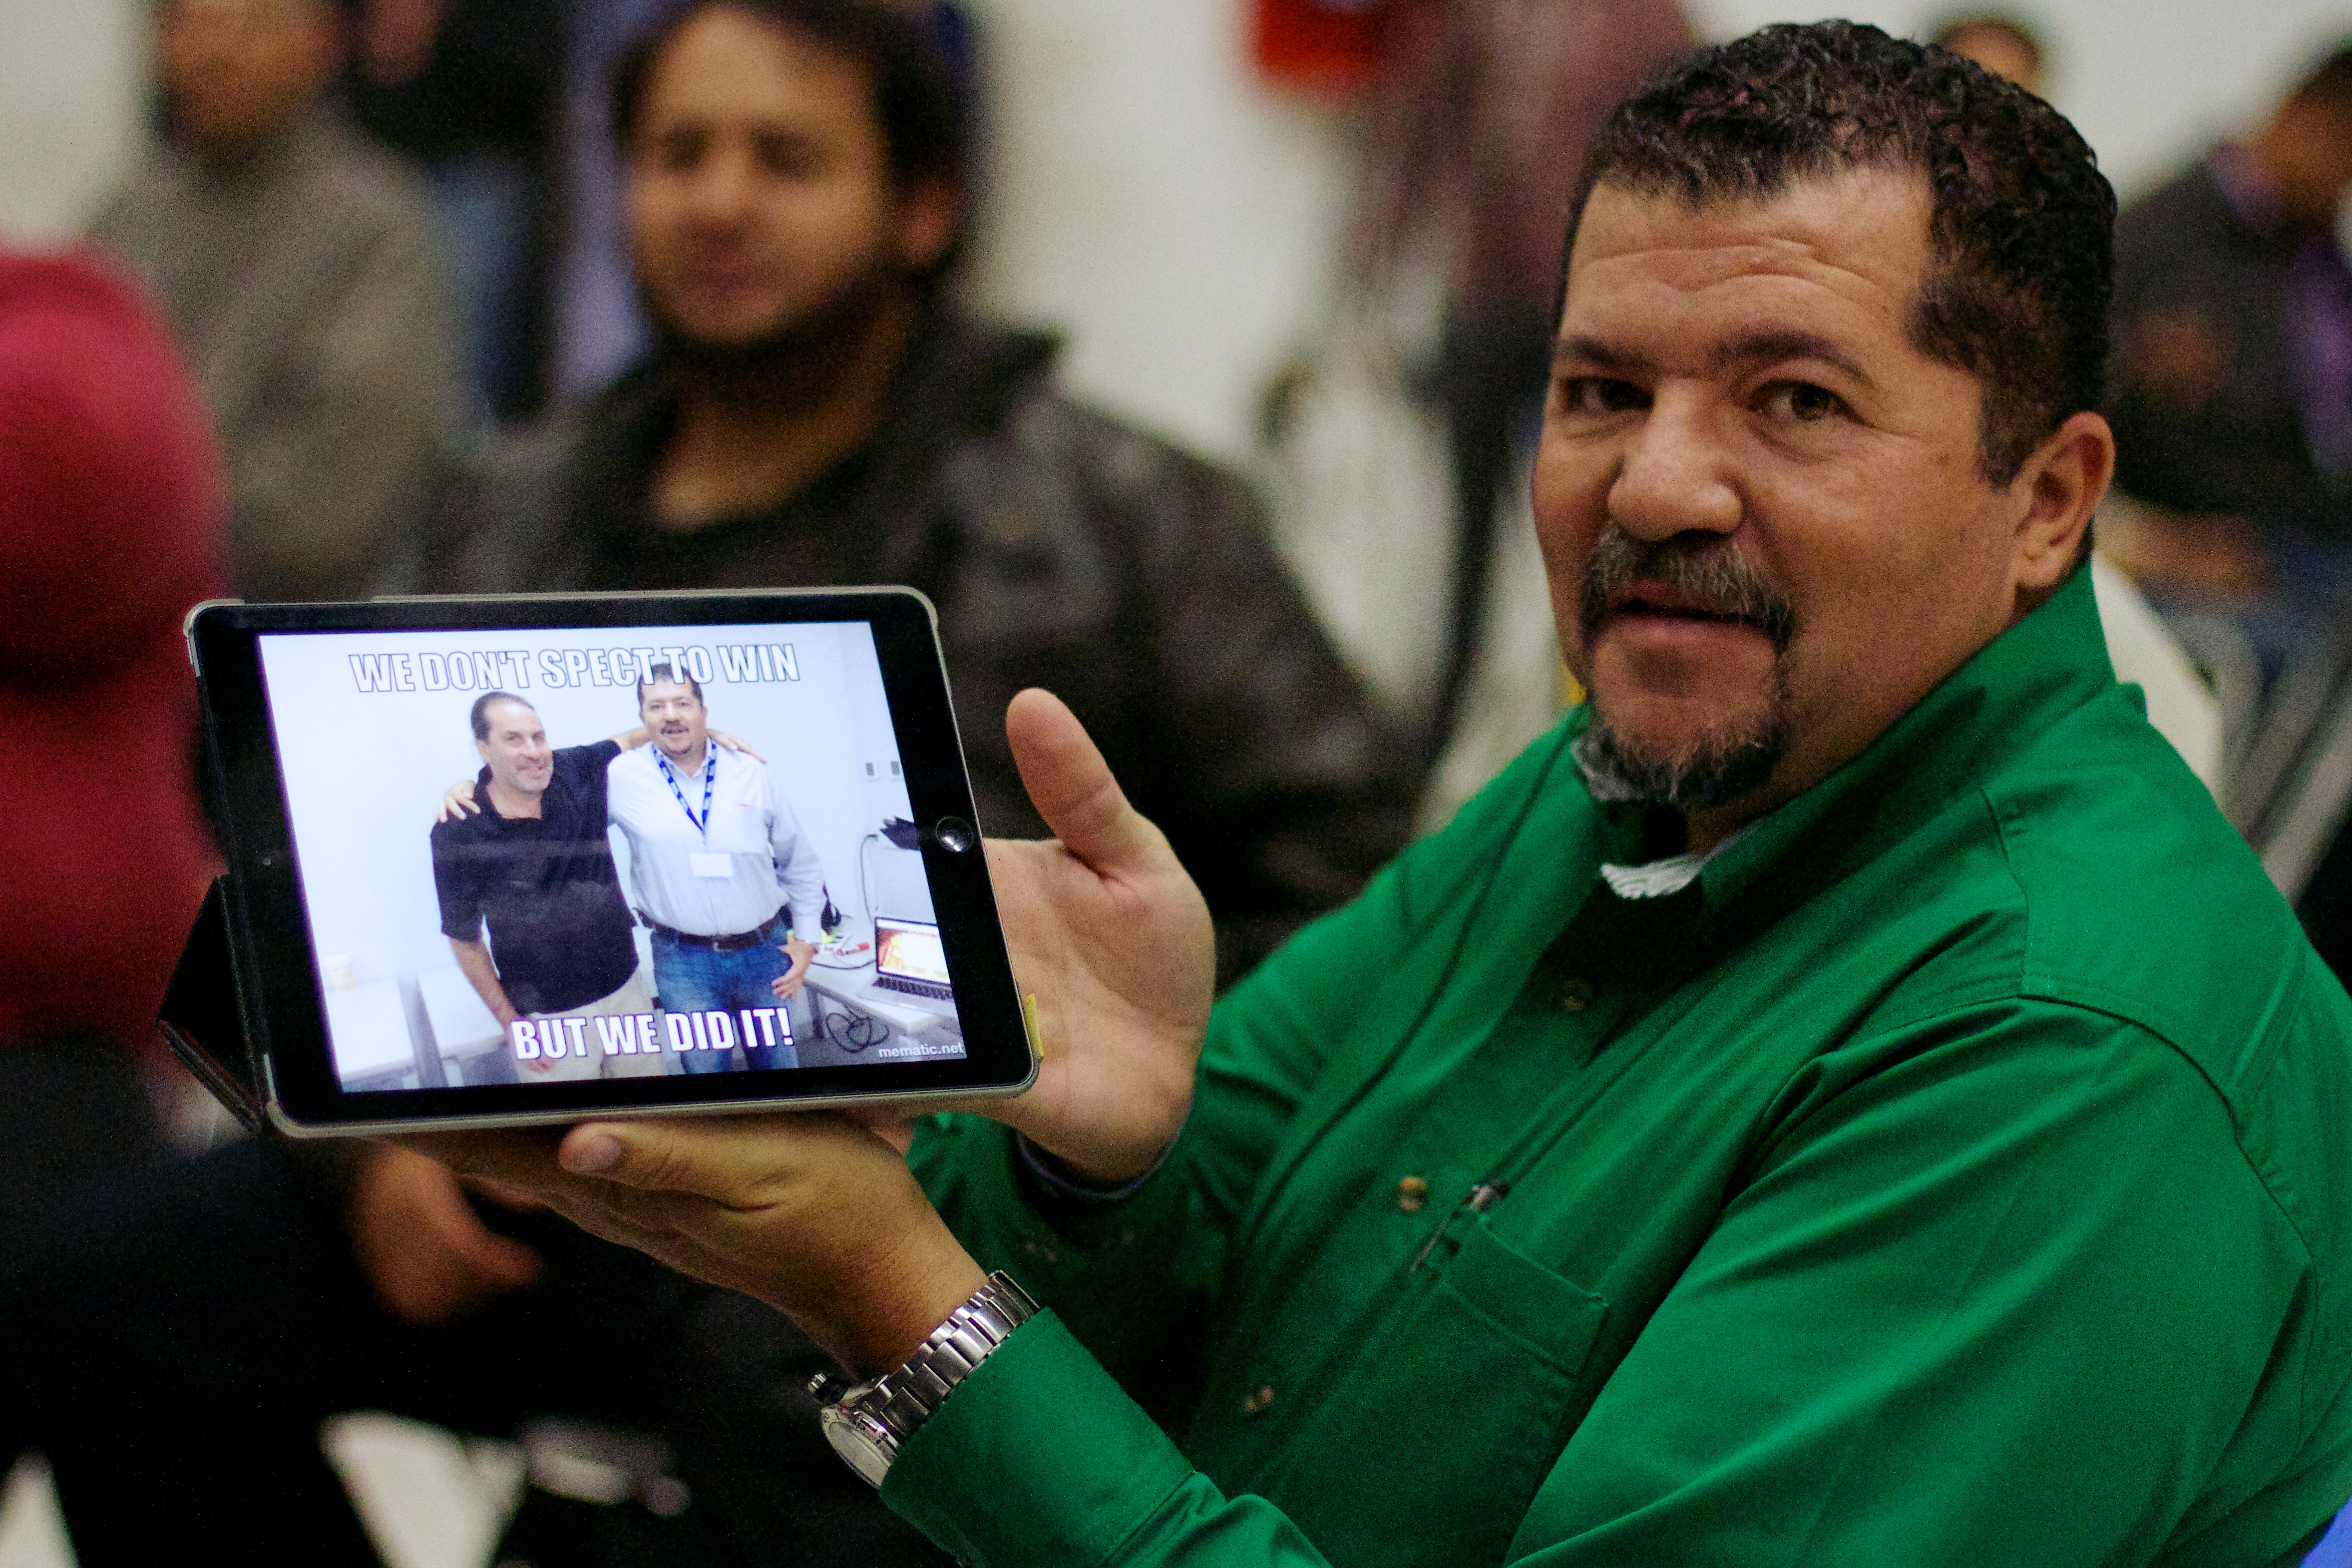
person, udgagora